Terry Mills (Australian politician)

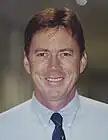
Mills in 2005

Terence Kennedy Mills (born 22 December 1957) is an Australian politician. He served as chief minister of the Northern Territory from 2012 to 2013 and was leader of the Country Liberal Party (CLP) from 2003 to 2005 and 2008 to 2013.